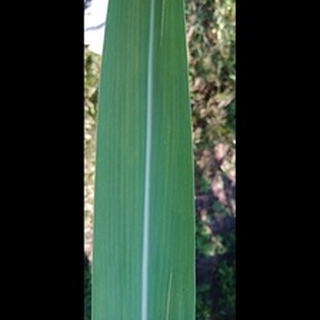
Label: healthy_sugarcane